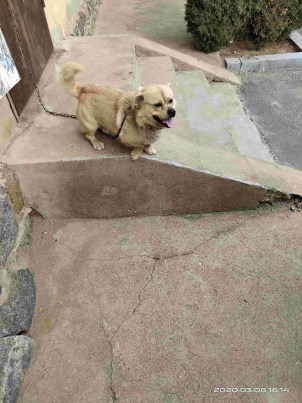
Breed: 3336-n000121-chinese_rural_dog